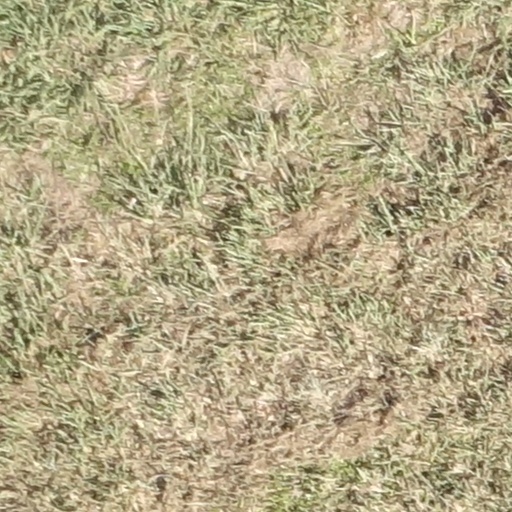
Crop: sorghum